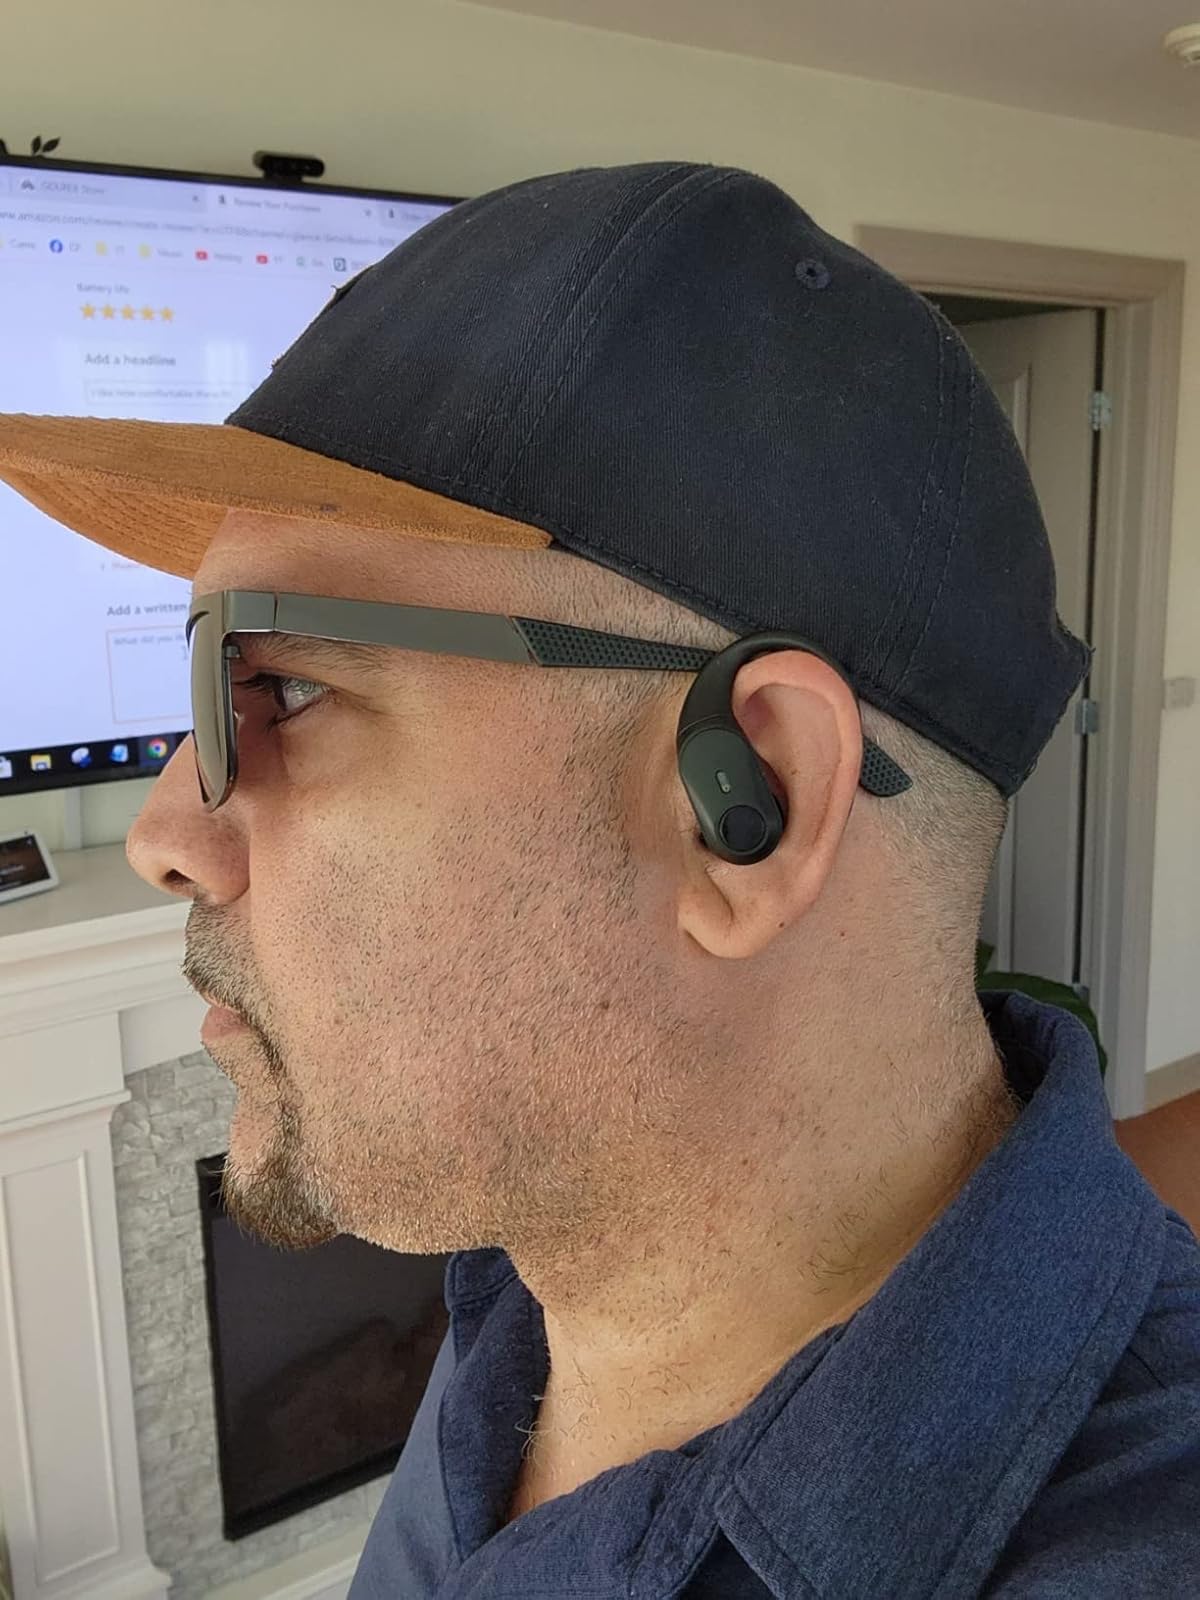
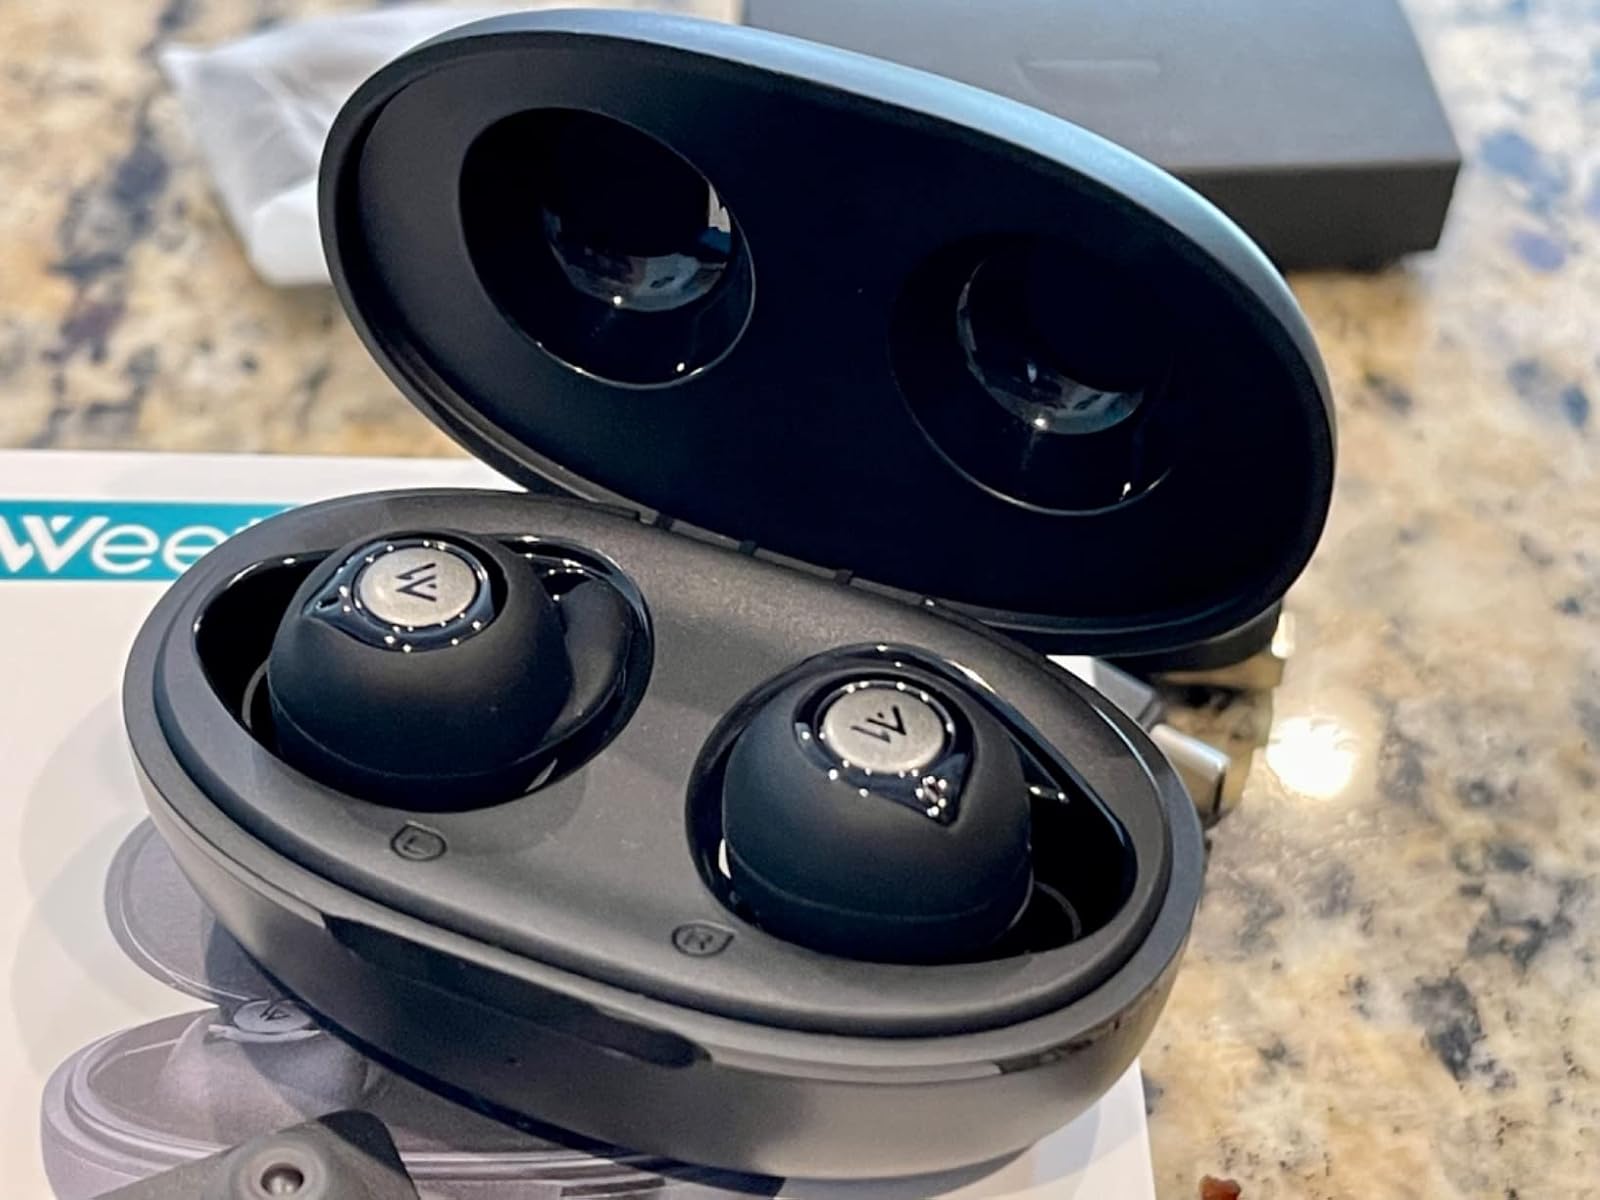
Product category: earbuds
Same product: no